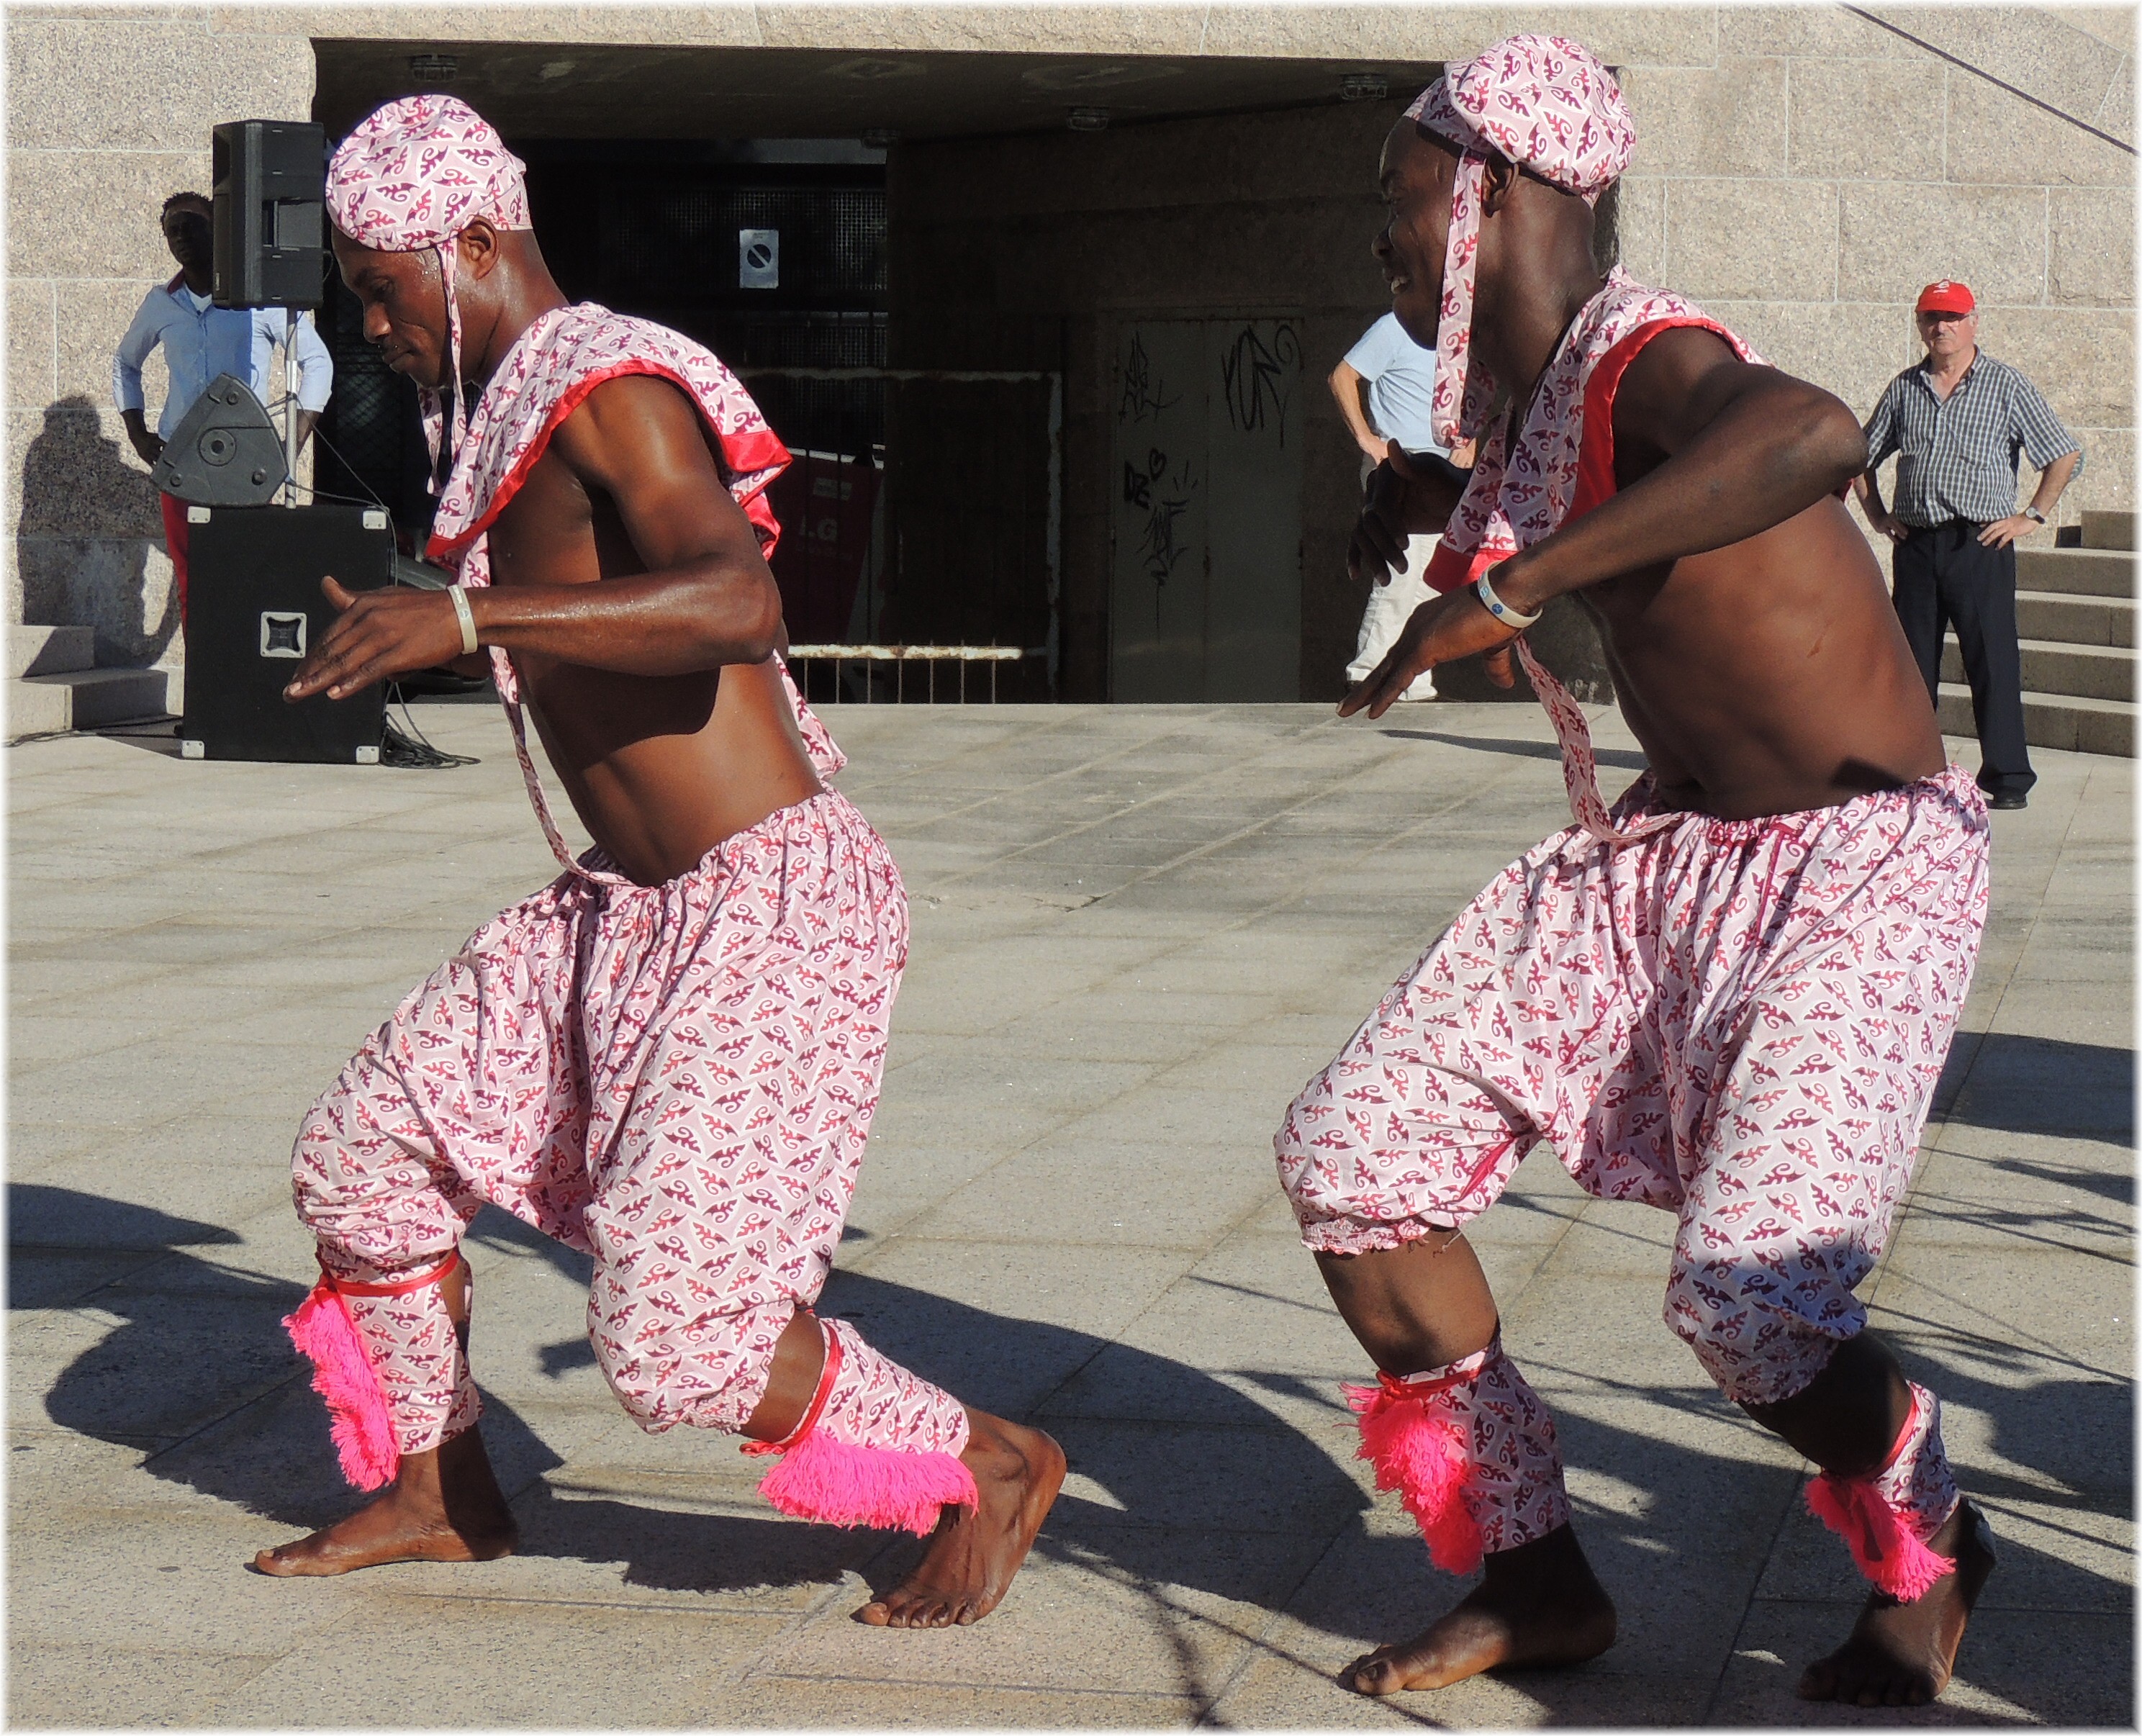
dance, performance art, festival, sports, event, entertainment, performing arts